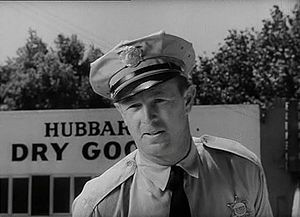
Sterling Hayden / Liv og karriere
Sterling Hayden i filmen By i alarm fra 1954.
Sterling Hayden, egentlig Sterling Relyea Walter, var en amerikansk filmskuespiller og forfatter. Han medvirkede i westerns og film noir film i størstedelen af sin karriere.